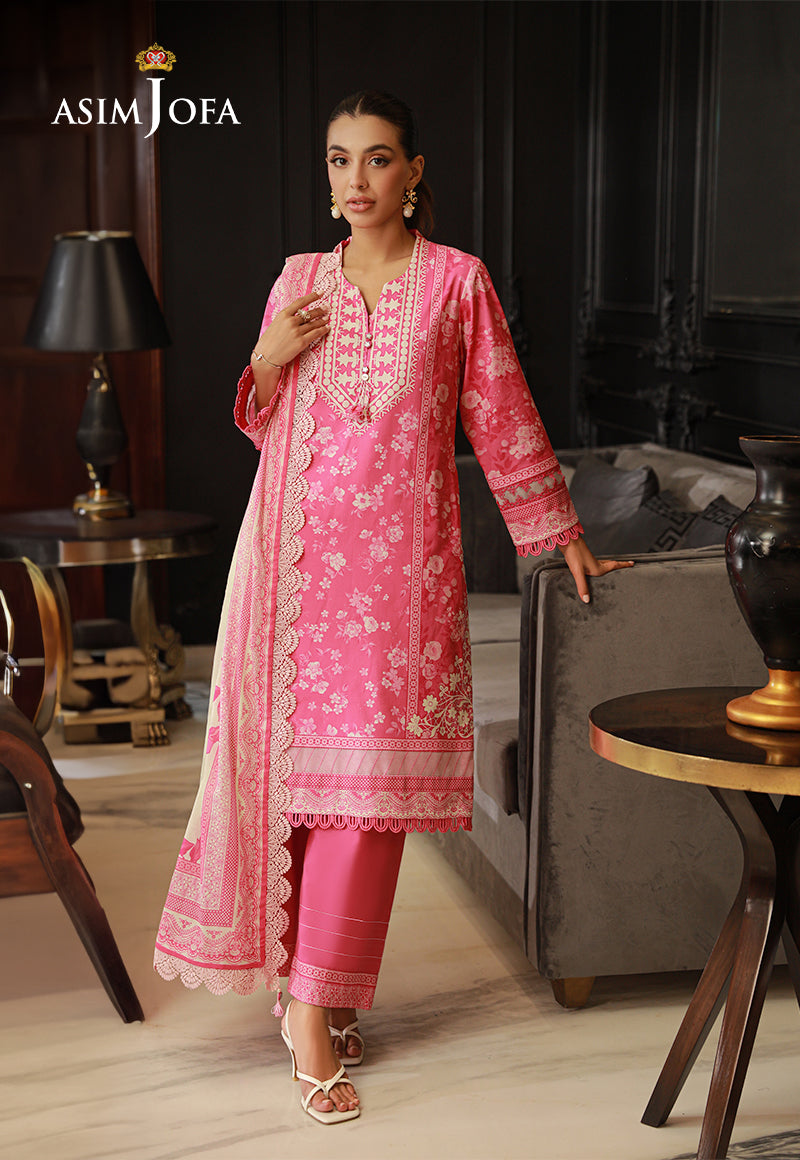
pink embroidered salwar suit